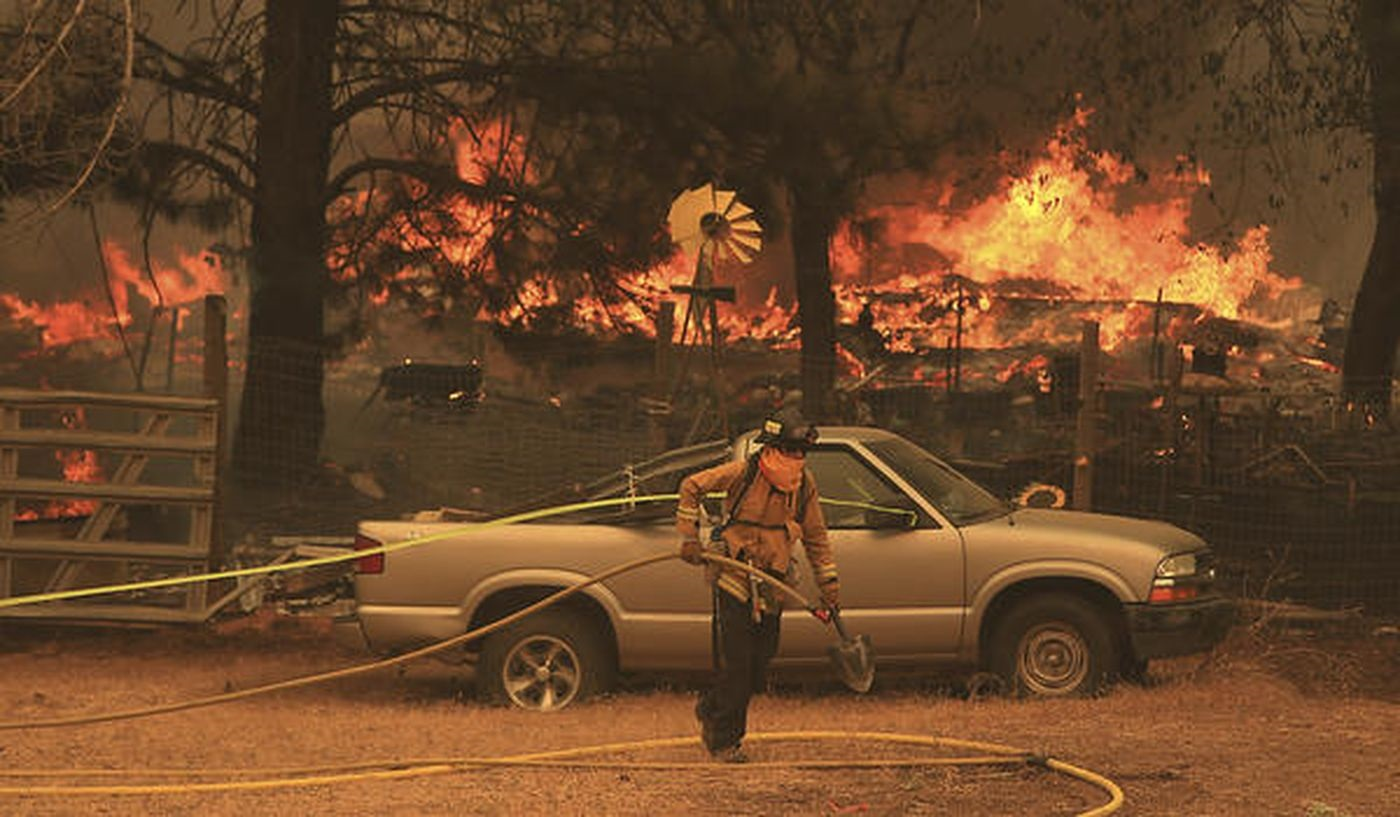
Fire: yes
Smoke: no